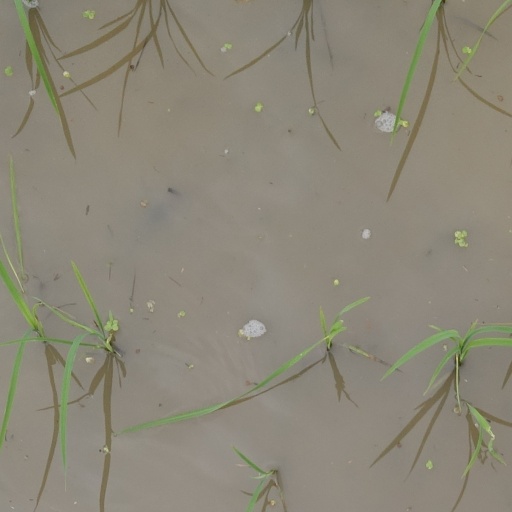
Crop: rice